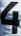
Number: 4